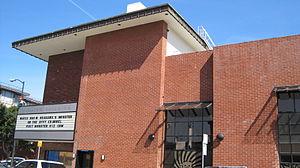
VIZ Media, LLC est une maison d'édition américaine spécialisée dans le manga, un distributeur d'anime, un éditeur de jeux vidéo et une société de divertissement dont le siège est à San Francisco, en Californie, aux États-Unis. Il a été fondé en 1986 sous le nom de VIZ, LLC. En 2005, VIZ, LLC et ShoPro Entertainment ont fusionné pour former l'actuel VIZ Media, LLC qui appartient au conglomérat d'édition japonais groupe Hitotsubashi, qui comprend Shūeisha, Shōgakukan et Shōgakukan-Shūeisha Production. En 2017, VIZ Media est le plus grand éditeur de romans graphiques et de comic books aux États-Unis, avec une part de marché de 23%.